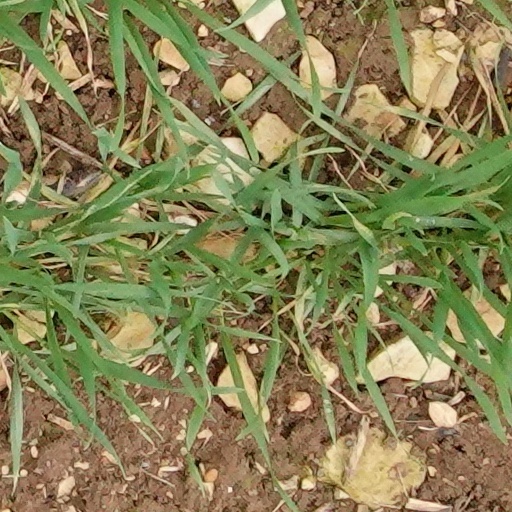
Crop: wheat